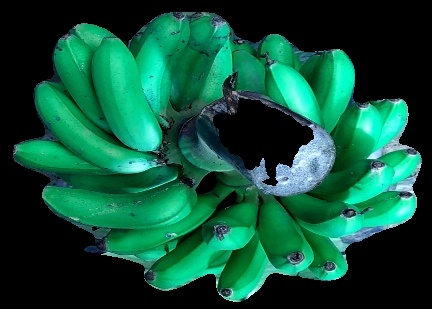
Variety: rasbale
Grade: grade1